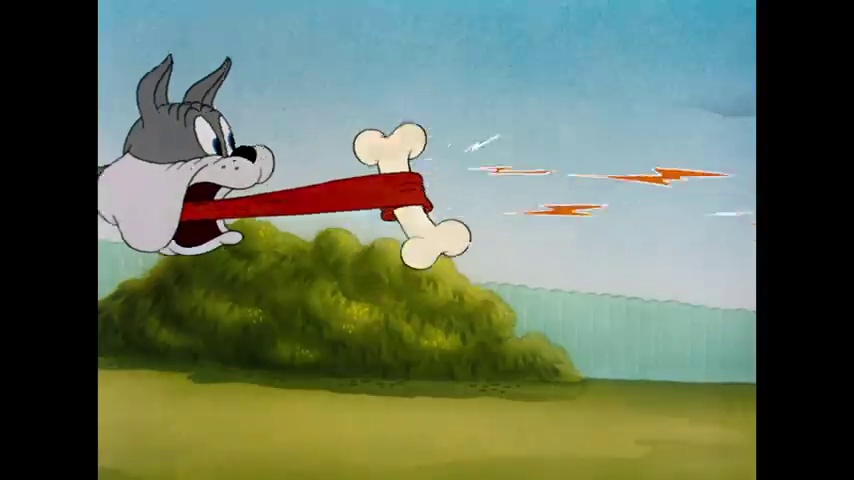
Portrait style: Cartoon Portrait